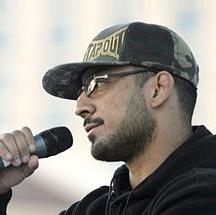
Age: 30